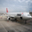
Label: airplane